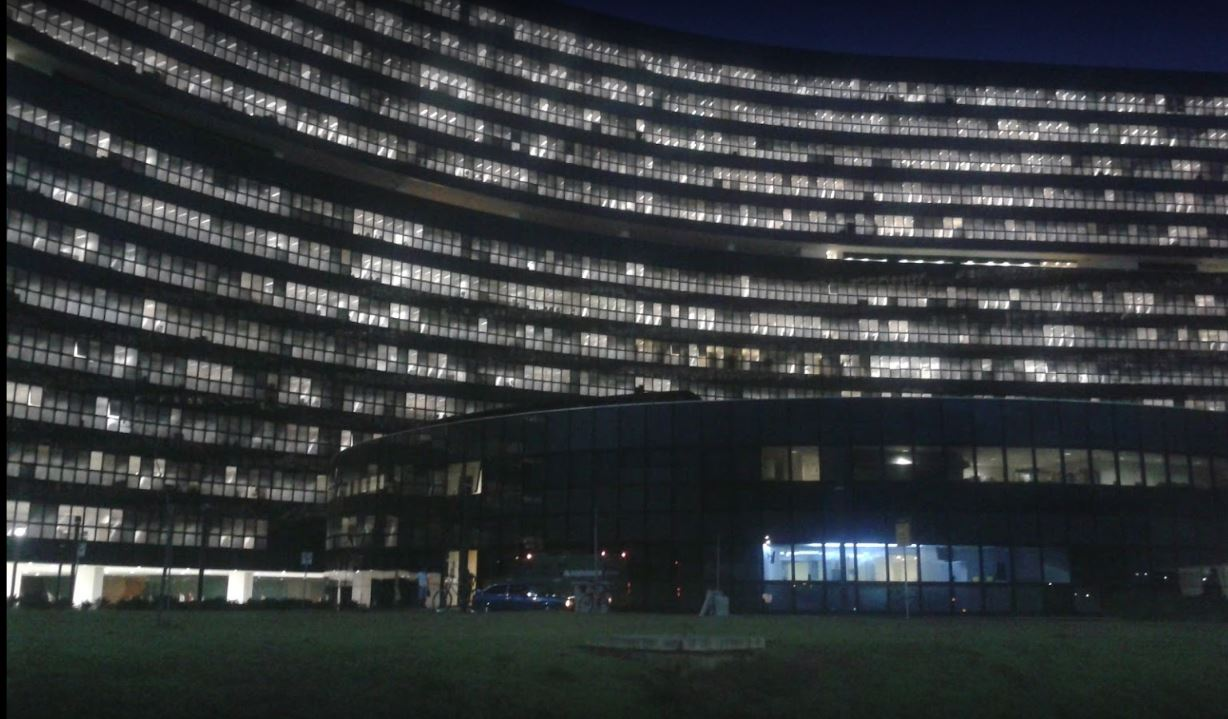
Fire: no
Smoke: no